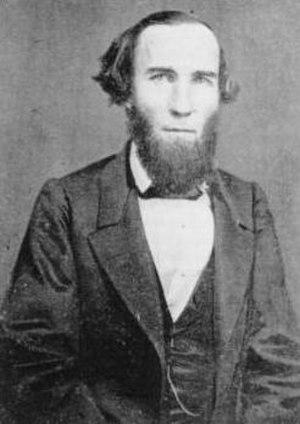
LeRoy Pope Walker était un avocat et un homme politique américain qui fut membre de la chambre des représentants de l'Alabama puis, en 1861, le premier secrétaire à la guerre des états confédérés d'Amérique dans le cabinet de Jefferson Davis. Il donna notamment l'ordre de tirer sur Fort Sumter. Il fut également général de l'armée des états confédérés.